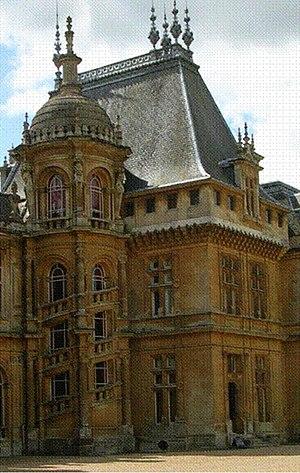
Le Waddesdon Manor est un manoir du Royaume-Uni situé dans le village de Waddesdon, dans le comté de Buckinghamshire, au nord-ouest de Londres, en Angleterre. Il a été édifié par l'architecte français Hippolyte Destailleur dans un style néorenaissance française entre 1874 et 1889 pour le baron Ferdinand von Rothschild. Le château reprend des éléments de diverses constructions antérieures comme les tours du château de Maintenon ou l'escalier de celui de Blois.